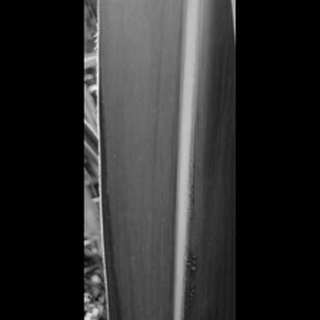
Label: healthy_sugarcane